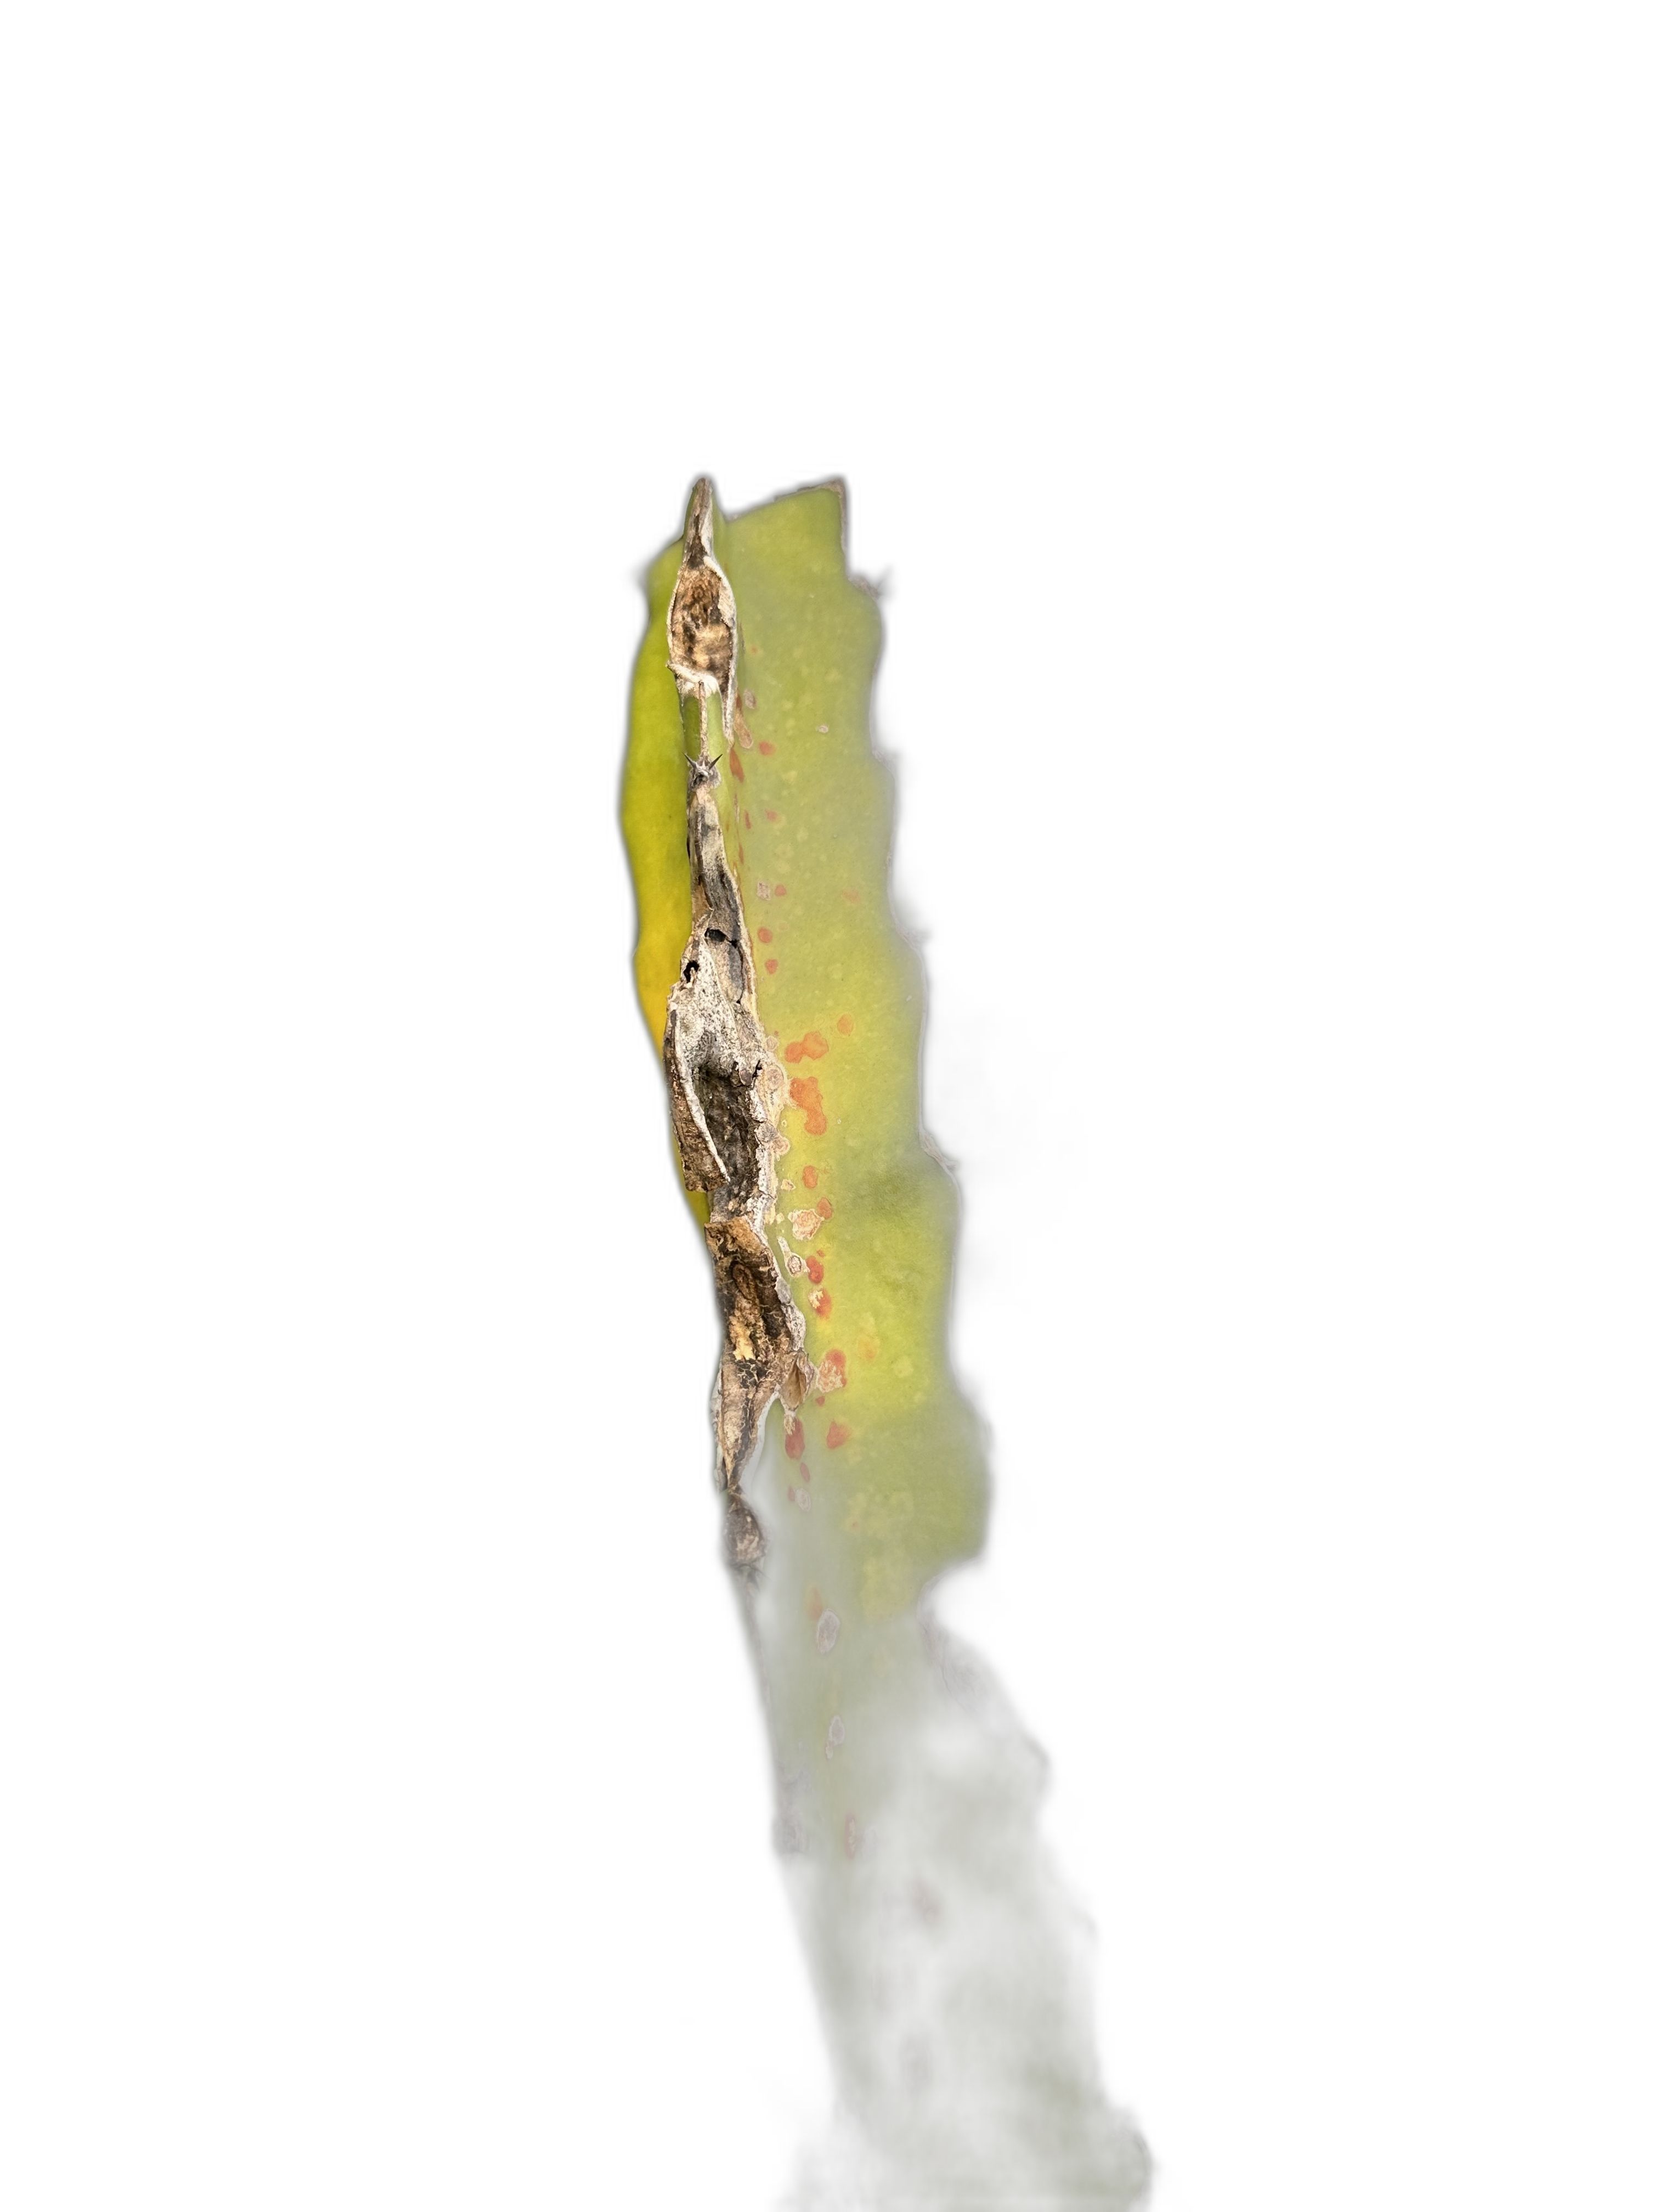
Label: Bad leaf